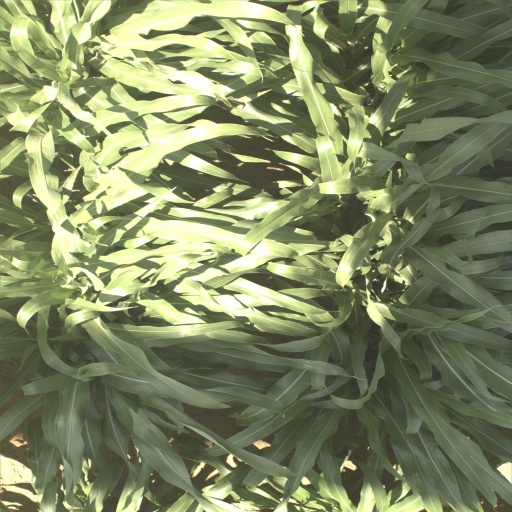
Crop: sorghum